Martin Davis Hardin

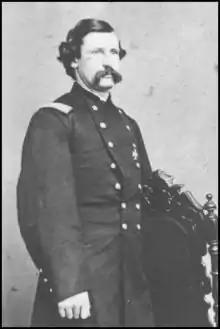

Martin Davis Hardin (June 26, 1837 – December 12, 1923) was a brigadier general in the Union Army during the American Civil War. He was appointed a brigadier general on July 6, 1864, to rank from July 2, 1864, the date of U.S. Senate confirmation of his promotion.